St Mary's Church, Hitchin

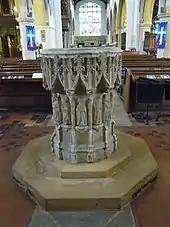
The baptismal font dates from about 1470

In 910 the church and its adjoining palace were burnt down and the monks left Hitchin for St Albans Abbey following which local people used stones from the ruined church to build a new parish church. In the Domesday Book of 1086 St Mary's is listed as the most important church in the Deanery of St. Albans. The church was partially destroyed during the 'Great Wind' of 1115 after which the nave had to be completely rebuilt; the church was struck by lightning in 1292 which caused great damage, while in 1298 the centre of the church collapsed as the result of an earthquake. Six years later in 1304, possibly weakened by the earthquake, the roof collapsed damaging monuments and relics inside the building. The church was rebuilt with flint, rubble and stone from Totternhoe in 1305. In 1220 the nuns and Bishop Hugh of Lincoln endowed a vicarage at the church.